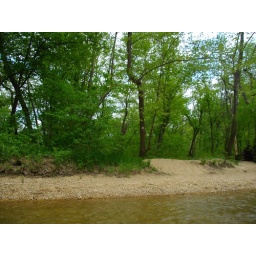
Ozark Trail sign on a tree in the Huzzah Conservation Area where the Ozark Trail crosses the Courtois Creek at the campground.